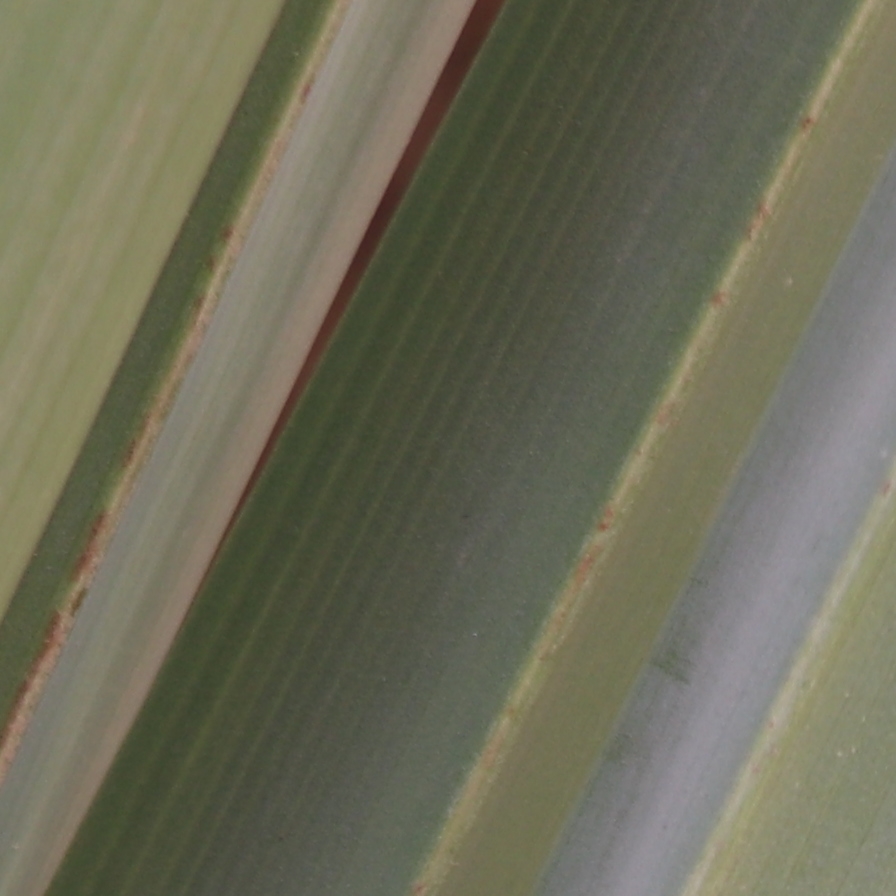
Label: Healthy